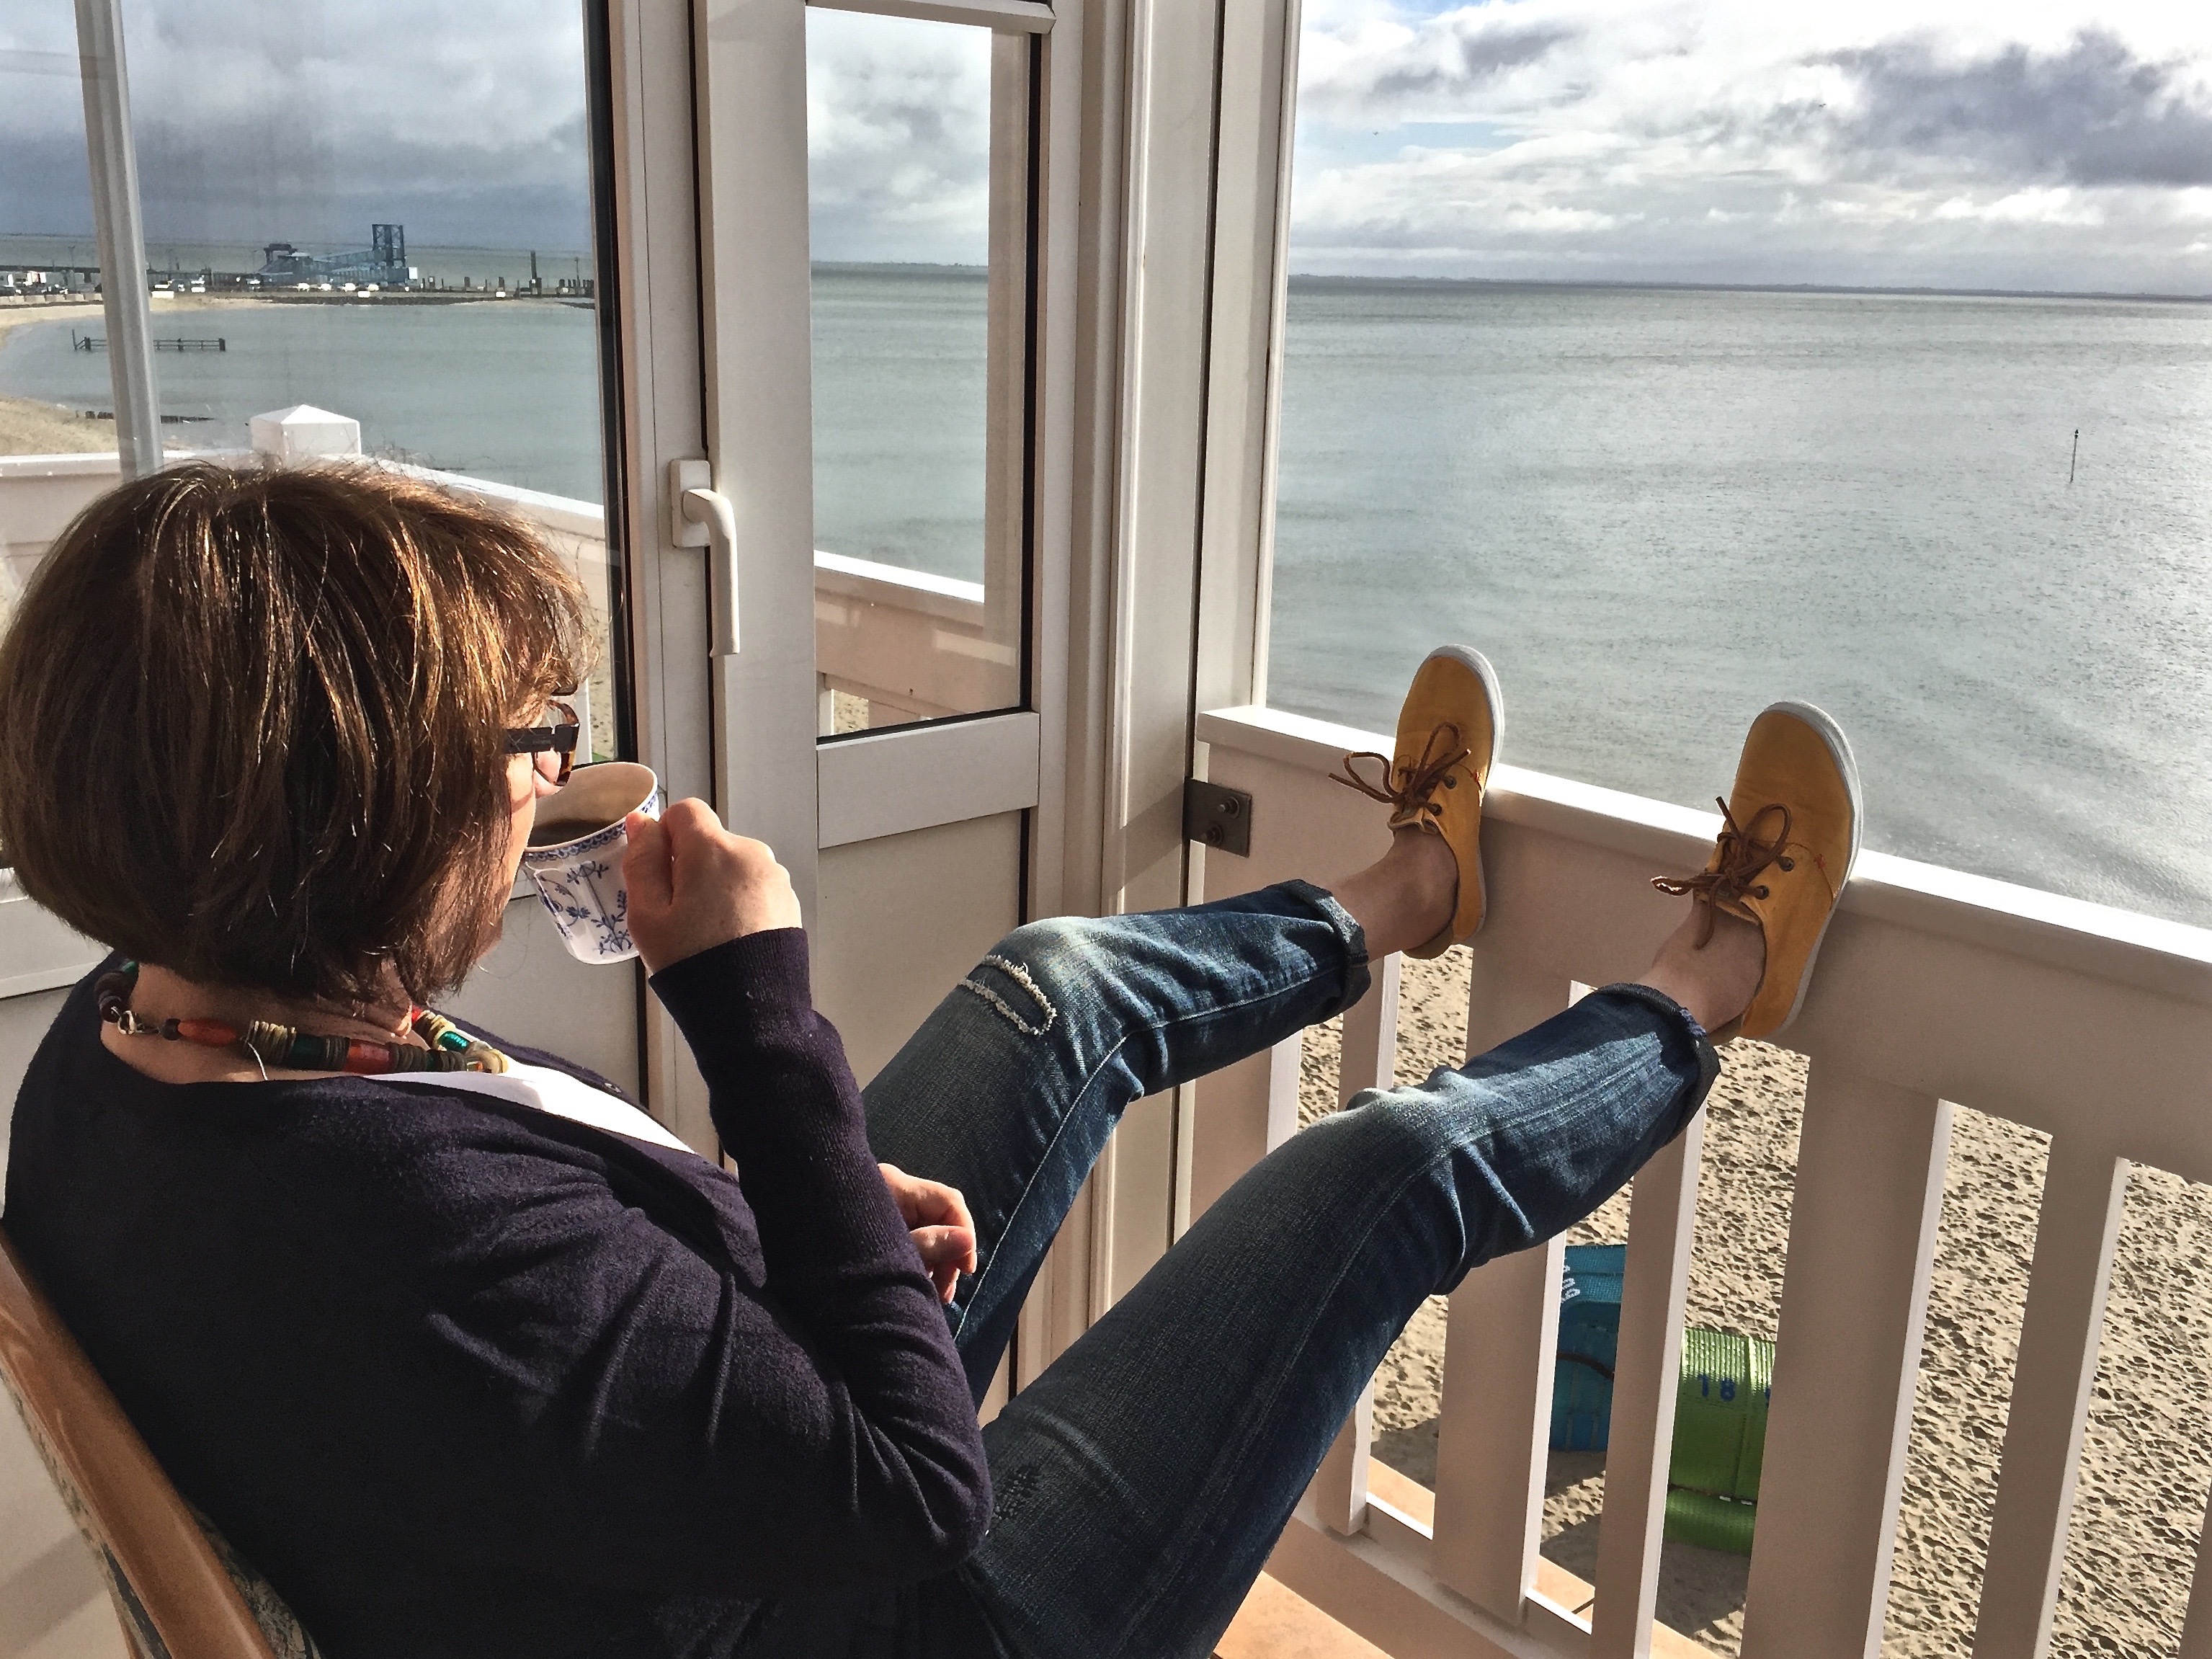
beach, sea, water, coffee, window, vacation, balcony, relax, holiday, rest, leisure, interior design, relaxation, luxury, holidays, outlook, enjoy, north sea, relaxed, wadden sea, nordfriesland, watts, f hr, physical fitness